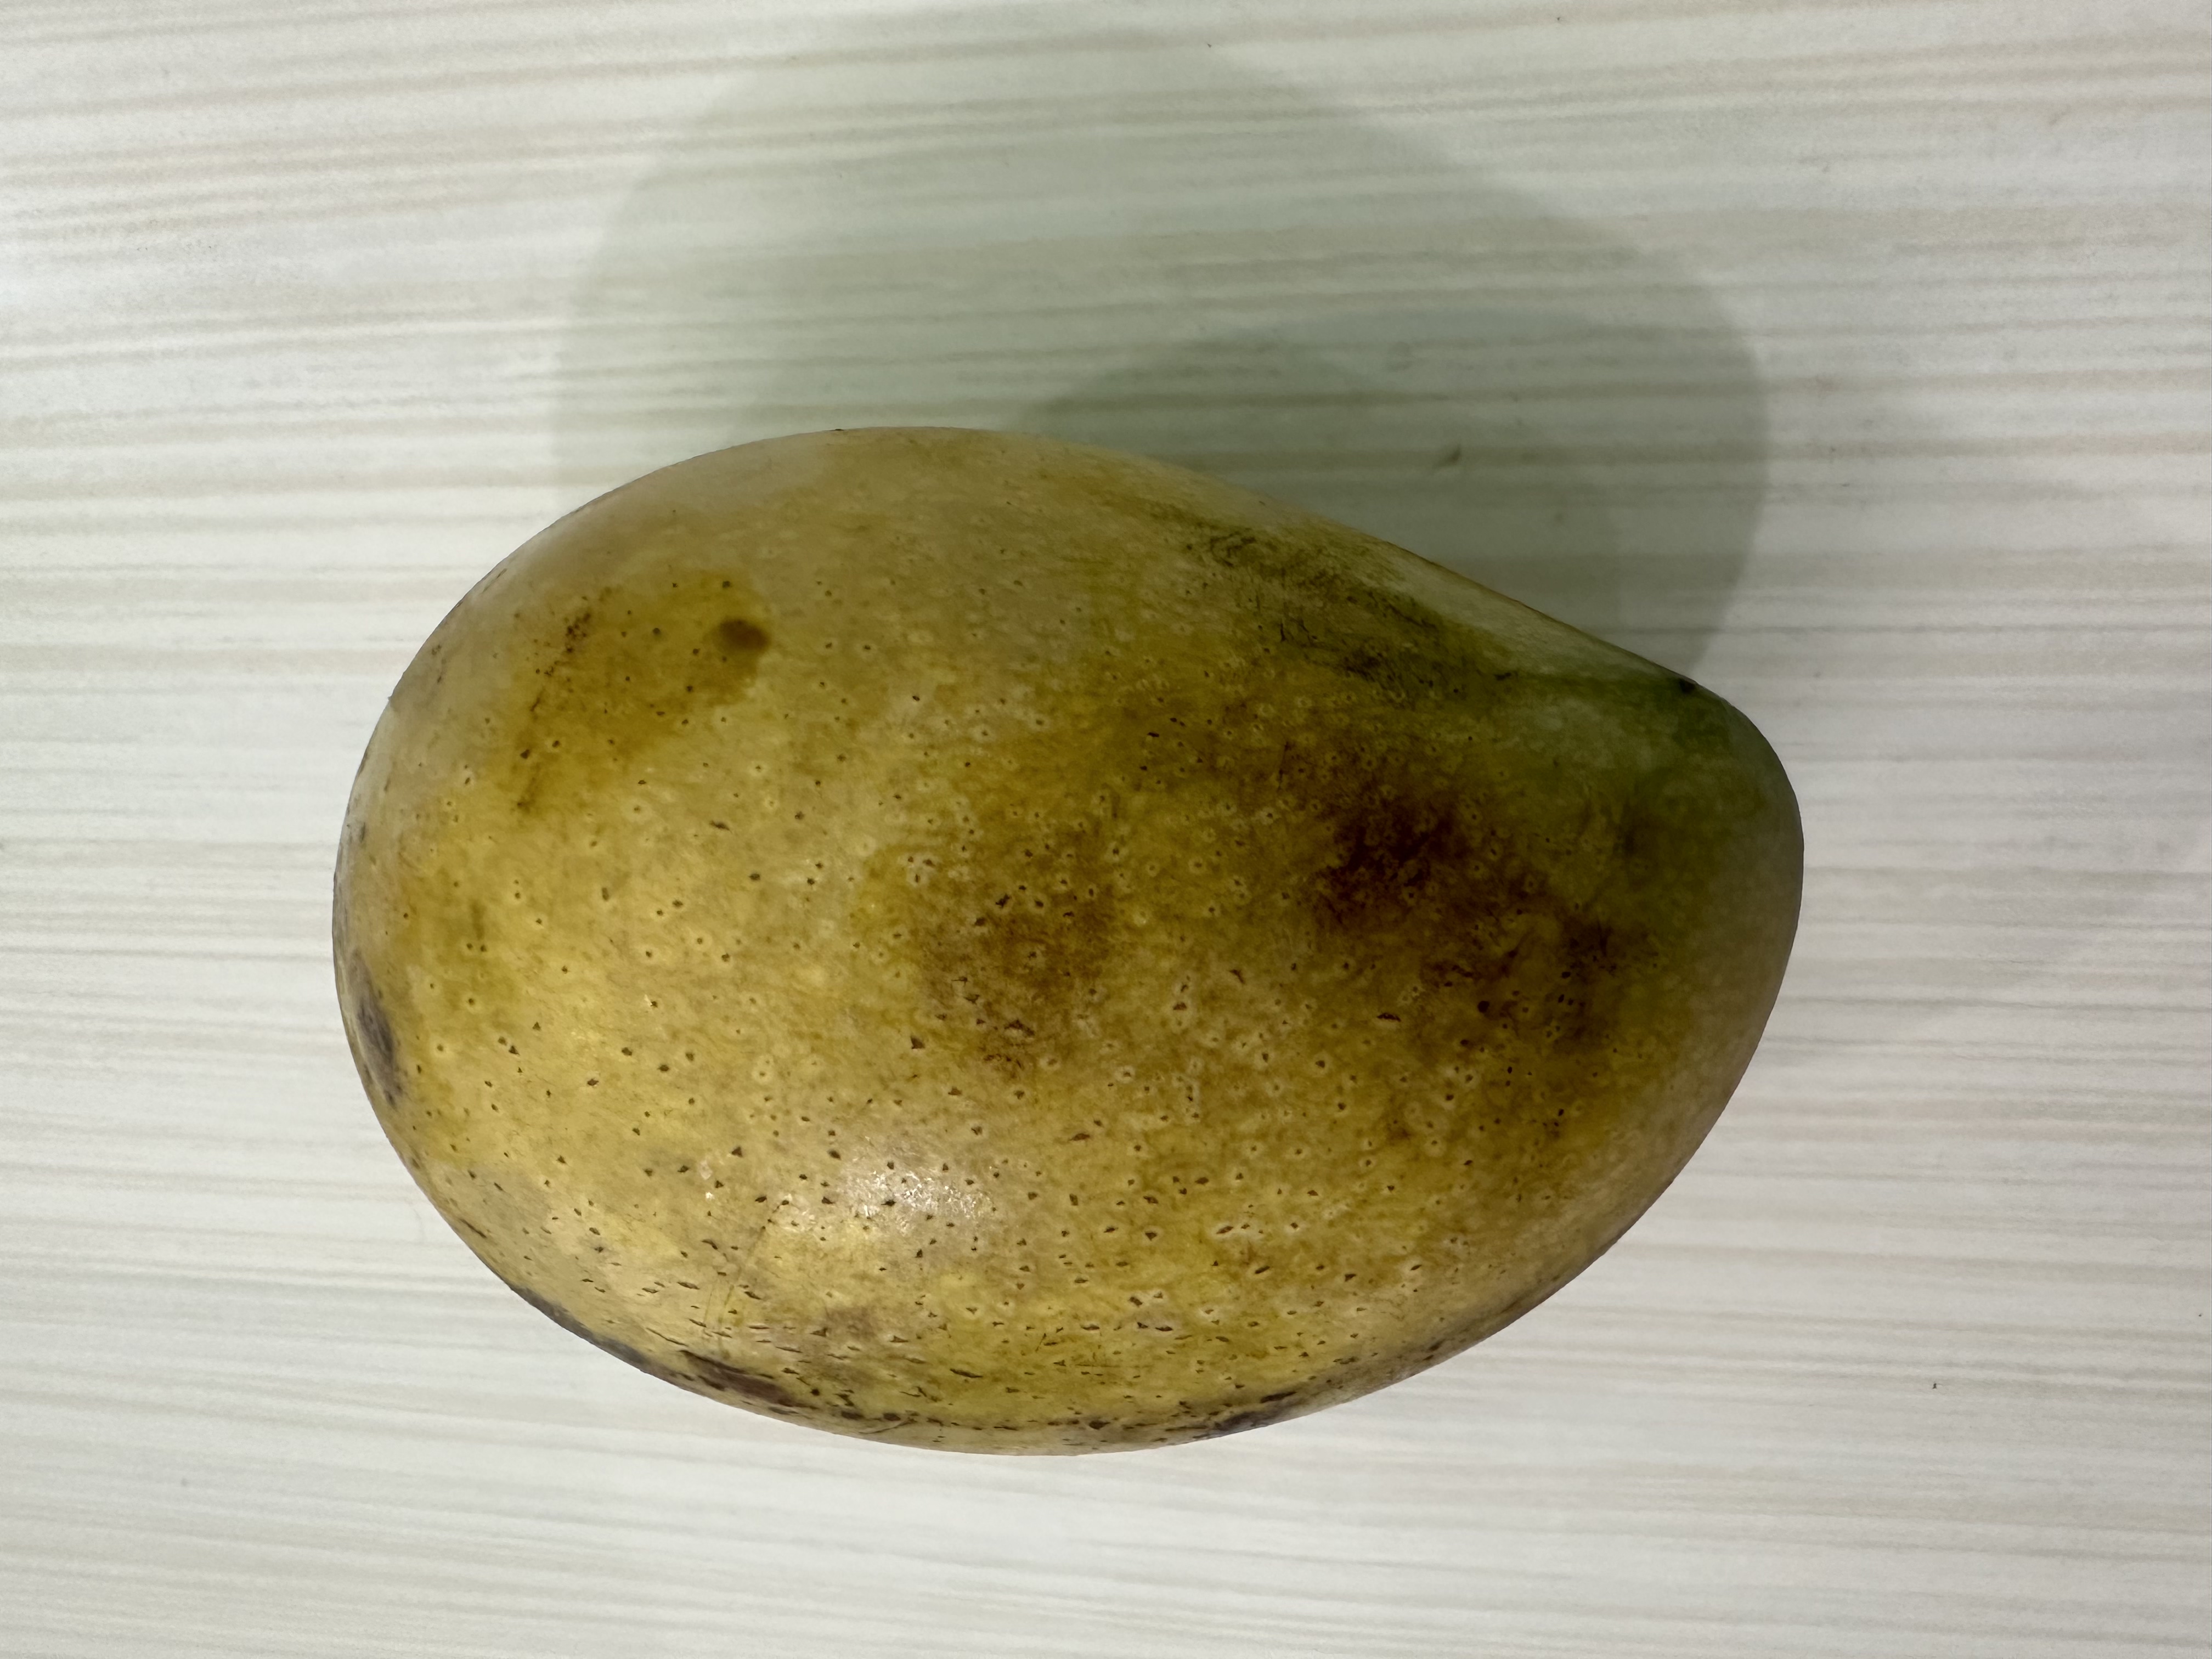
Mango variety: Kanchon Langra